Idyla ze staré Prahy

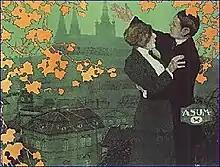
Theatrical release poster

Idyla ze staré Prahy ("Old Prague Idyll") is a 1918 Bohemian/Czech romantic drama film, which was directed by architect, producer and amateur director Max Urban. The film was made in 1913 but released in 1918, which was near the end of the World War I and six weeks before the creation of Czechoslovakia. The film is now lost, so the plot and runtime aren't known. The main role was played by Anna Sedláčková, the director's wife.